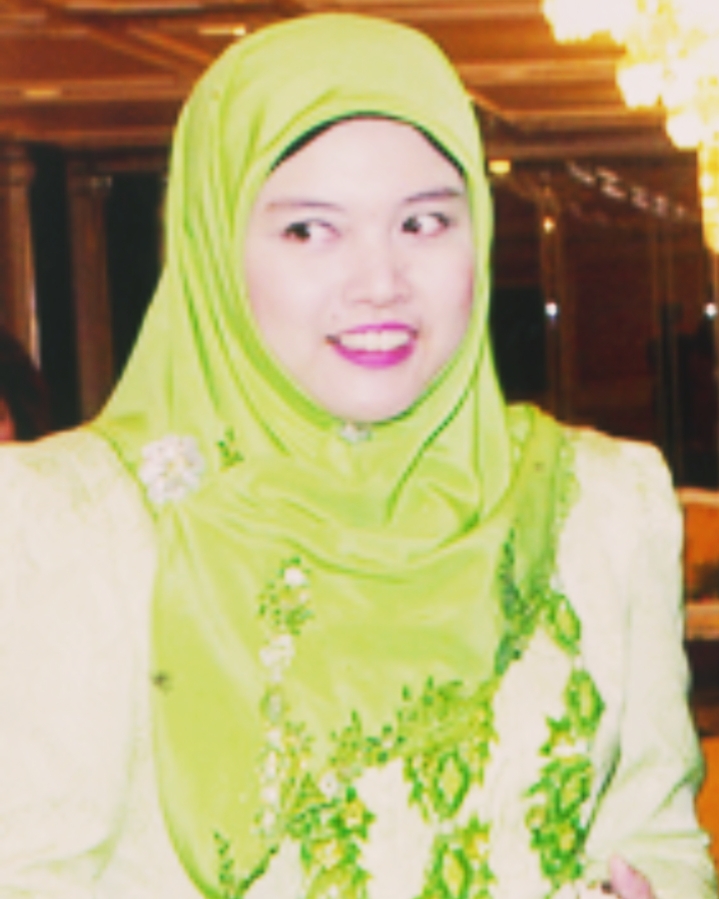
ตวนกู ซีตี อาอีชะฮ์

Infobox royalty|consort=yes
| name = ซีตี อาอีชะฮ์
| image =File:Tuanku Siti Aishah (2001).jpg
| caption =พระฉายาลักษณ์ตวนกูซีตี อาอีชะฮ์ พ.ศ. 2544
| succession = ราจาเปอร์ไมซูรีอากง
| reign = 26 เมษายน พ.ศ. 2542 – 21 พฤศจิกายน พ.ศ. 2544
| coronation = 23 กันยายน พ.ศ. 2542
| cor-type = Malaysia
| predecessor = ตุนกู อัมปวน นาจีฮะฮ์
| successor = ตวนกู เติงกู เฟาซียะฮ์
| succession1 = เติงกู เปอร์ไมซูรี โนราชีกิน|เติงกู เปอร์ไมซูรีแห่งรัฐเซอลาโงร์
| reign1 = 28 ตุลาคม ค.ศ. 1998 – 21 พฤศจิกายน ค.ศ. 2001
| predecessor1 = เติงกู อัมปวน ราฮีมะฮ์
| successor1 = เติงกู เปอร์ไมซูรี โนราชีกิน
| house = โอปุ แดง เจอลัก (ผ่านพิธีสมรส)
| father = ดาโต๊ะ เซอรีeฮาจี อับดุรเราะฮ์มัน บิน โมฮัมมัด ยาติม
| mother = ดาติน เซอรี ชัมชีนะ บินตี อับดุรเราะฮ์มัน
| full name = ซีตี อาอีชะฮ์ บินตี อับดุรเราะฮ์มัน
| regnal name = เติงกู เปอร์ไมซูรี ซีตี อาอีชะฮ์ บินตี อับดุรเราะฮ์มัน
| birth_place = กัวลาลัมเปอร์, ประเทศมาเลเซีย
| religion = ซุนนี|อิสลามนิกายซุนนี
|birth_style=พระราชสมภพ
สมเด็จพระราชินีตวนกู ซีตี อาอีชะฮ์ ราจาเปอร์ไมซูรีอากง หรือปัจจุบันคือ เปอร์ไมซูรี ซีตี อาอีชะฮ์ (; "พระนามเดิม" ซีตี อาอีชะฮ์ บินตี อับดุรเราะฮ์มัน (Siti Aishah binti Abdul Rahman); พระราชสมภพในวันที่ 18 พฤศจิกายน ค.ศ. 1971) ทรงเป็นพระมเหสีของสมเด็จพระราชาธิบดีซาลาฮุดดีน อับดุล อาซิซ ยังดีเปอร์ตวนอากงองค์ที่ 11 แห่งประเทศมาเลเซีย พระองค์เป็นราจาเปอร์ไมซูรีอากงแห่งประเทศมาเลเซียที่มีพระชนมพรรษาน้อยที่สุด โดยครองตำแหน่งตอนพระชนมพรรษา 28 พรรษาในวันที่ 26 เมษายน ค.ศ. 1999 ในสมัยนั้น พระองค์มีพระนามว่า ตวนกู ซีตี อาอีชะฮ์
== เครื่องราชอิสริยาภรณ์ ==
=== ประเทศมาเลเซีย ===
*
** พ.ศ. 2543 - ไฟล์:MY Darjah Utama Seri Mahkota Negara (Crown of the Realm) - DMN.svg|80px ผู้รับเครื่องอิสริยาภรณ์มงกุฎแห่งอาณาจักร Permaisuri Siti Aishah wearing
*
** พ.ศ. 2539 - ไฟล์:MY-SEL Royal Family Order of Selangor - DK I.svg|80px เครื่องอิสริยาภรณ์ราชวงศ์เซอลาโงร์ชั้นแรก Royal Family Order of Selangor
*
** พ.ศ. 2537 - ไฟล์:MY-SAR Order of the Star of the Hornbill (Bintang Kenyalang) - 2. Knight Commander (DA).svg|80px เครื่องอิสริยาภรณ์ดาวนกเงือกซาราวักระดับผู้บัญชาการอัศวิน
=== ต่างประเทศ ===
*
** Tuanku Siti Aishah was conferred Dame Grand Cross of the Order of Chula Chom Klao
== อ้างอิง ==
== ดูเพิ่ม ==
* ยังดีเปอร์ตวนอากง
* ราจาเปอร์ไมซูรีอากง
หมวดหมู่:บุคคลที่ยังมีชีวิตอยู่
หมวดหมู่:บุคคลจากกัวลาลัมเปอร์
หมวดหมู่:ราชวงศ์เซอลาโงร์
หมวดหมู่:มุสลิมชาวมาเลเซีย
หมวดหมู่:ชาวมาเลเซียเชื้อสายมลายู
หมวดหมู่:ชายาแห่งรัฐเซอลาโงร์
หมวดหมู่:ชายาแห่งประเทศมาเลเซีย